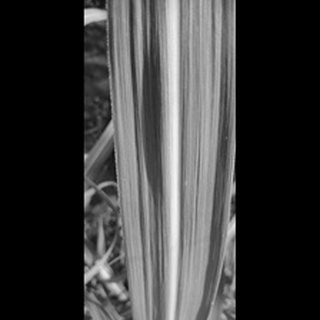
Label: healthy_sugarcane